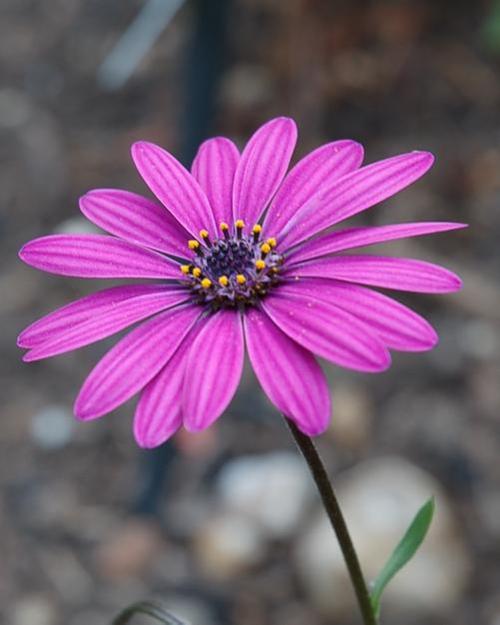
Label: osteospermum